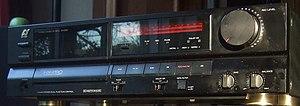
Sansui Electric Co., Ltd., est un fabricant japonais de produits de haute-fidélité audio et vidéo, basé à Tokyo au Japon. L'entreprise, aujourd'hui disparue, subsiste au travers l'utilisation commerciale de son nom de marque, notamment au Japon où elle est affiliée au groupe Doshisha.